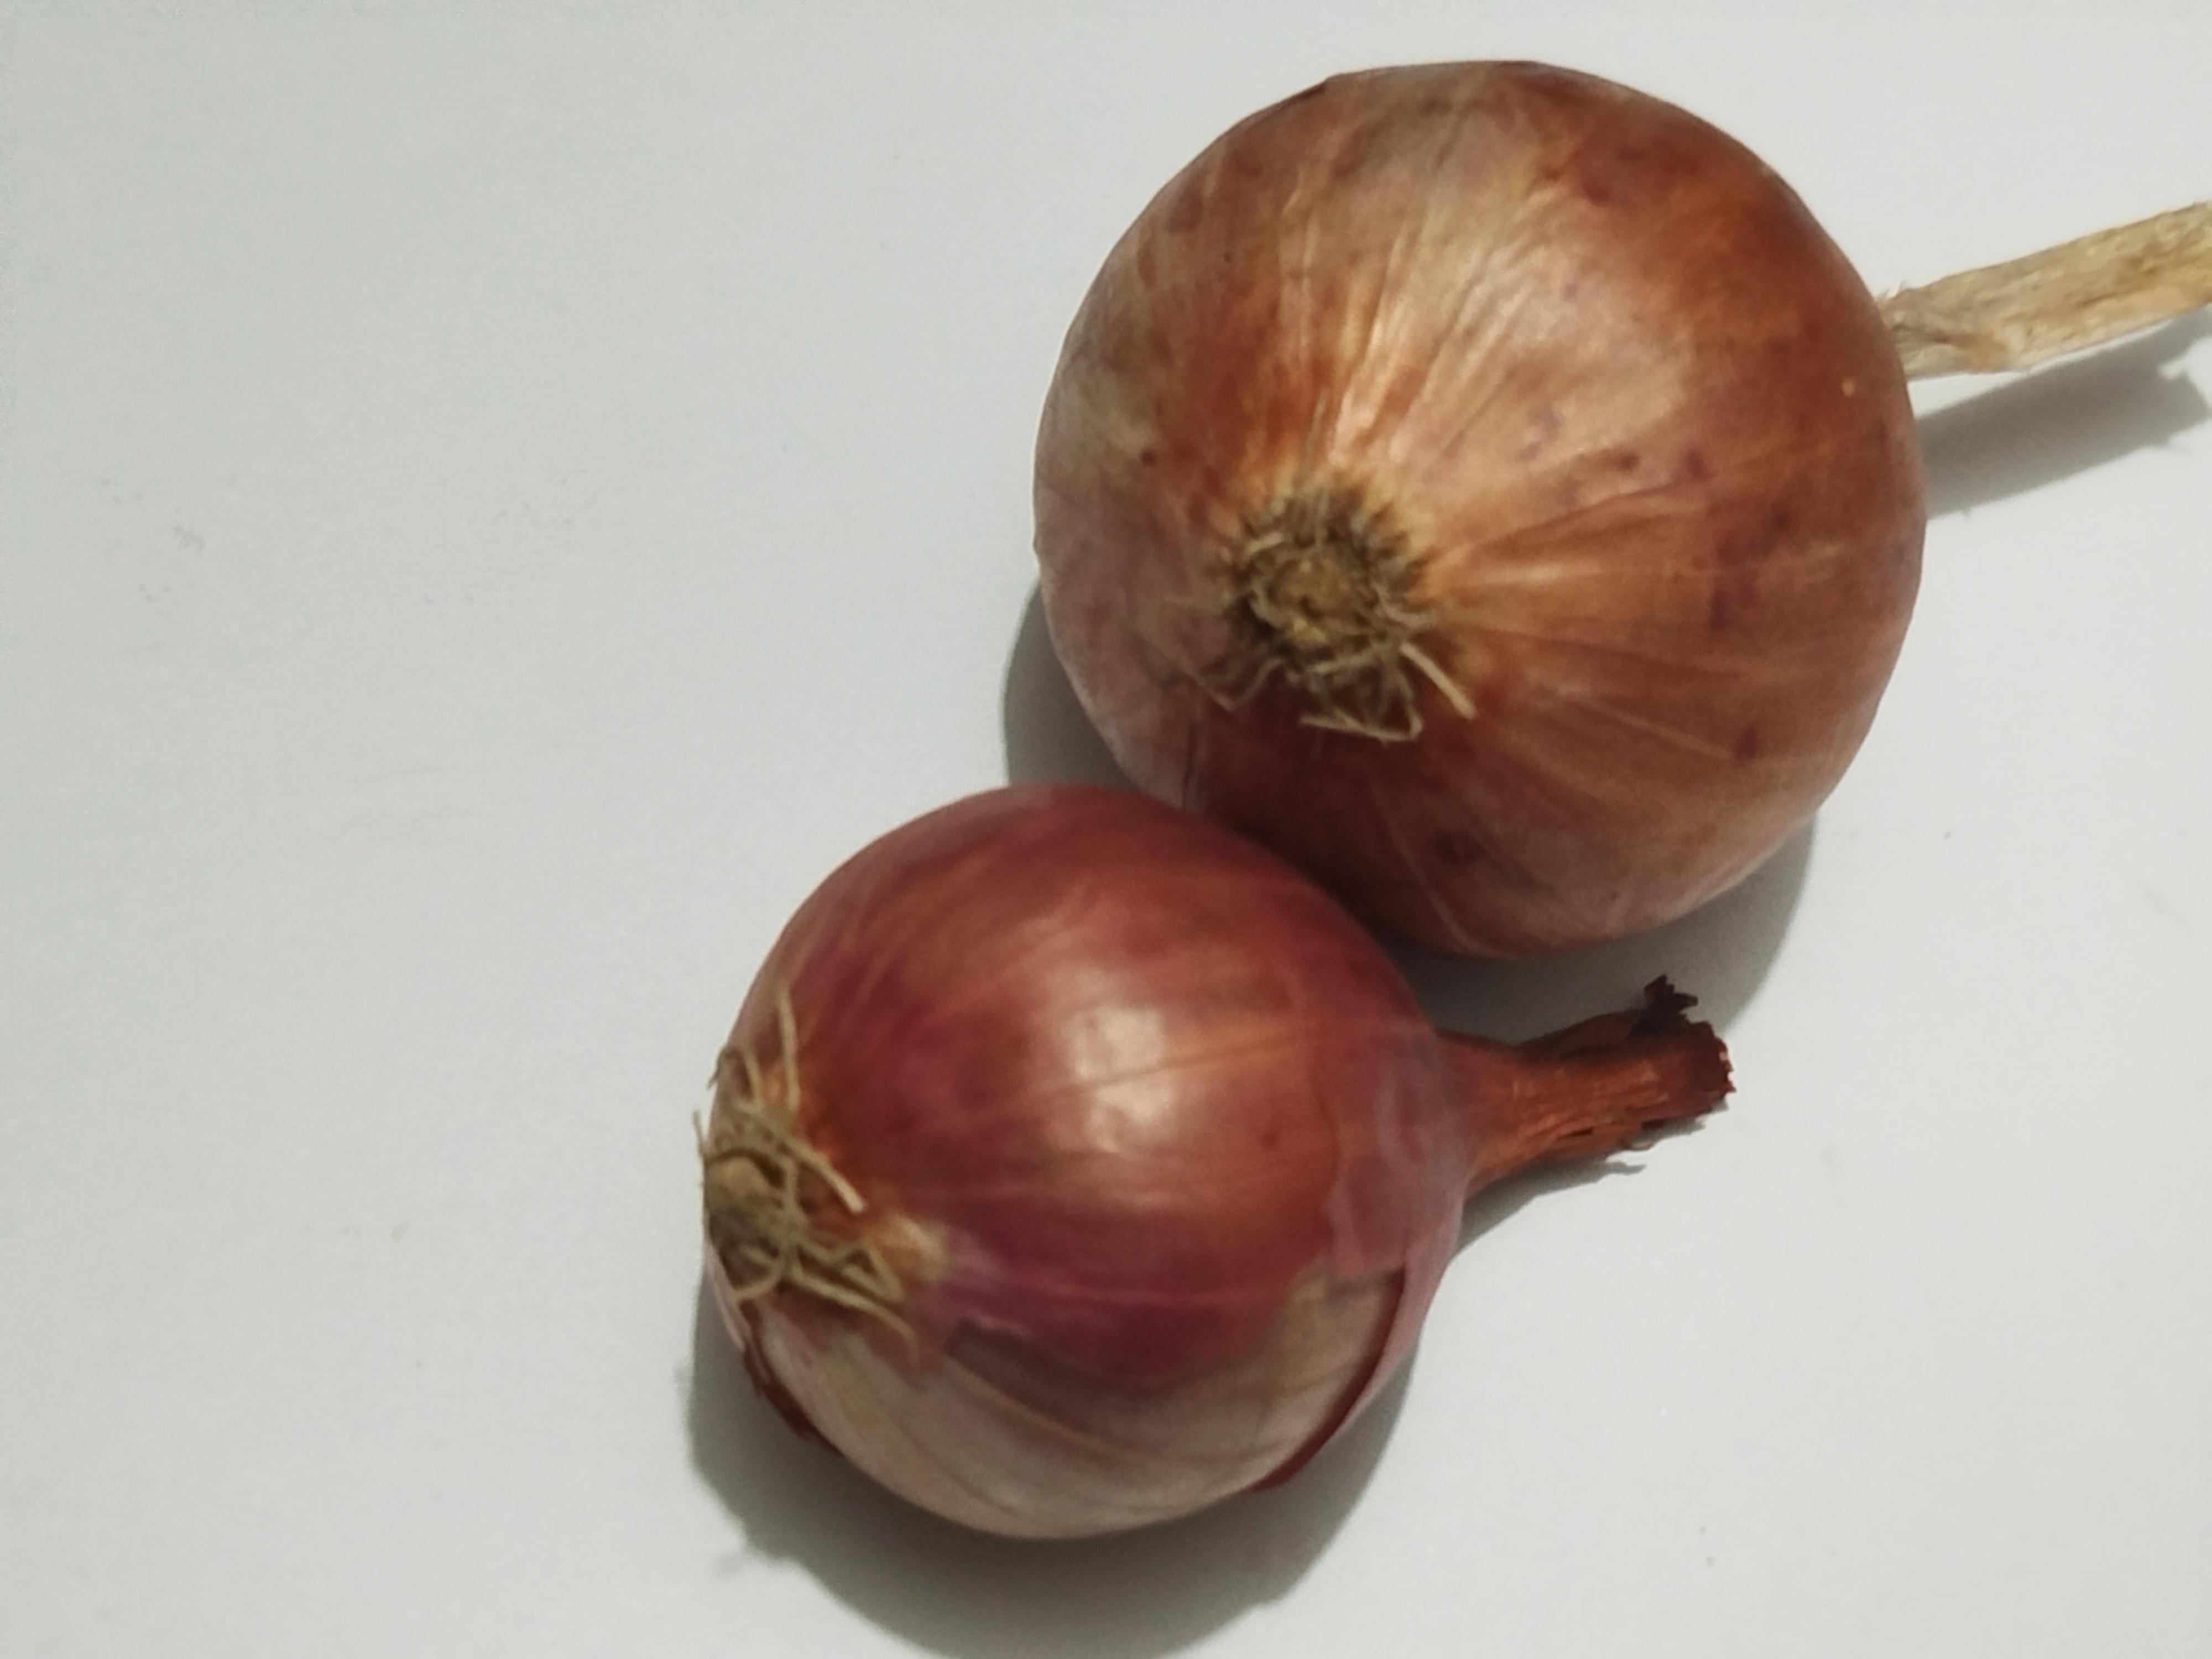
Label: Onion